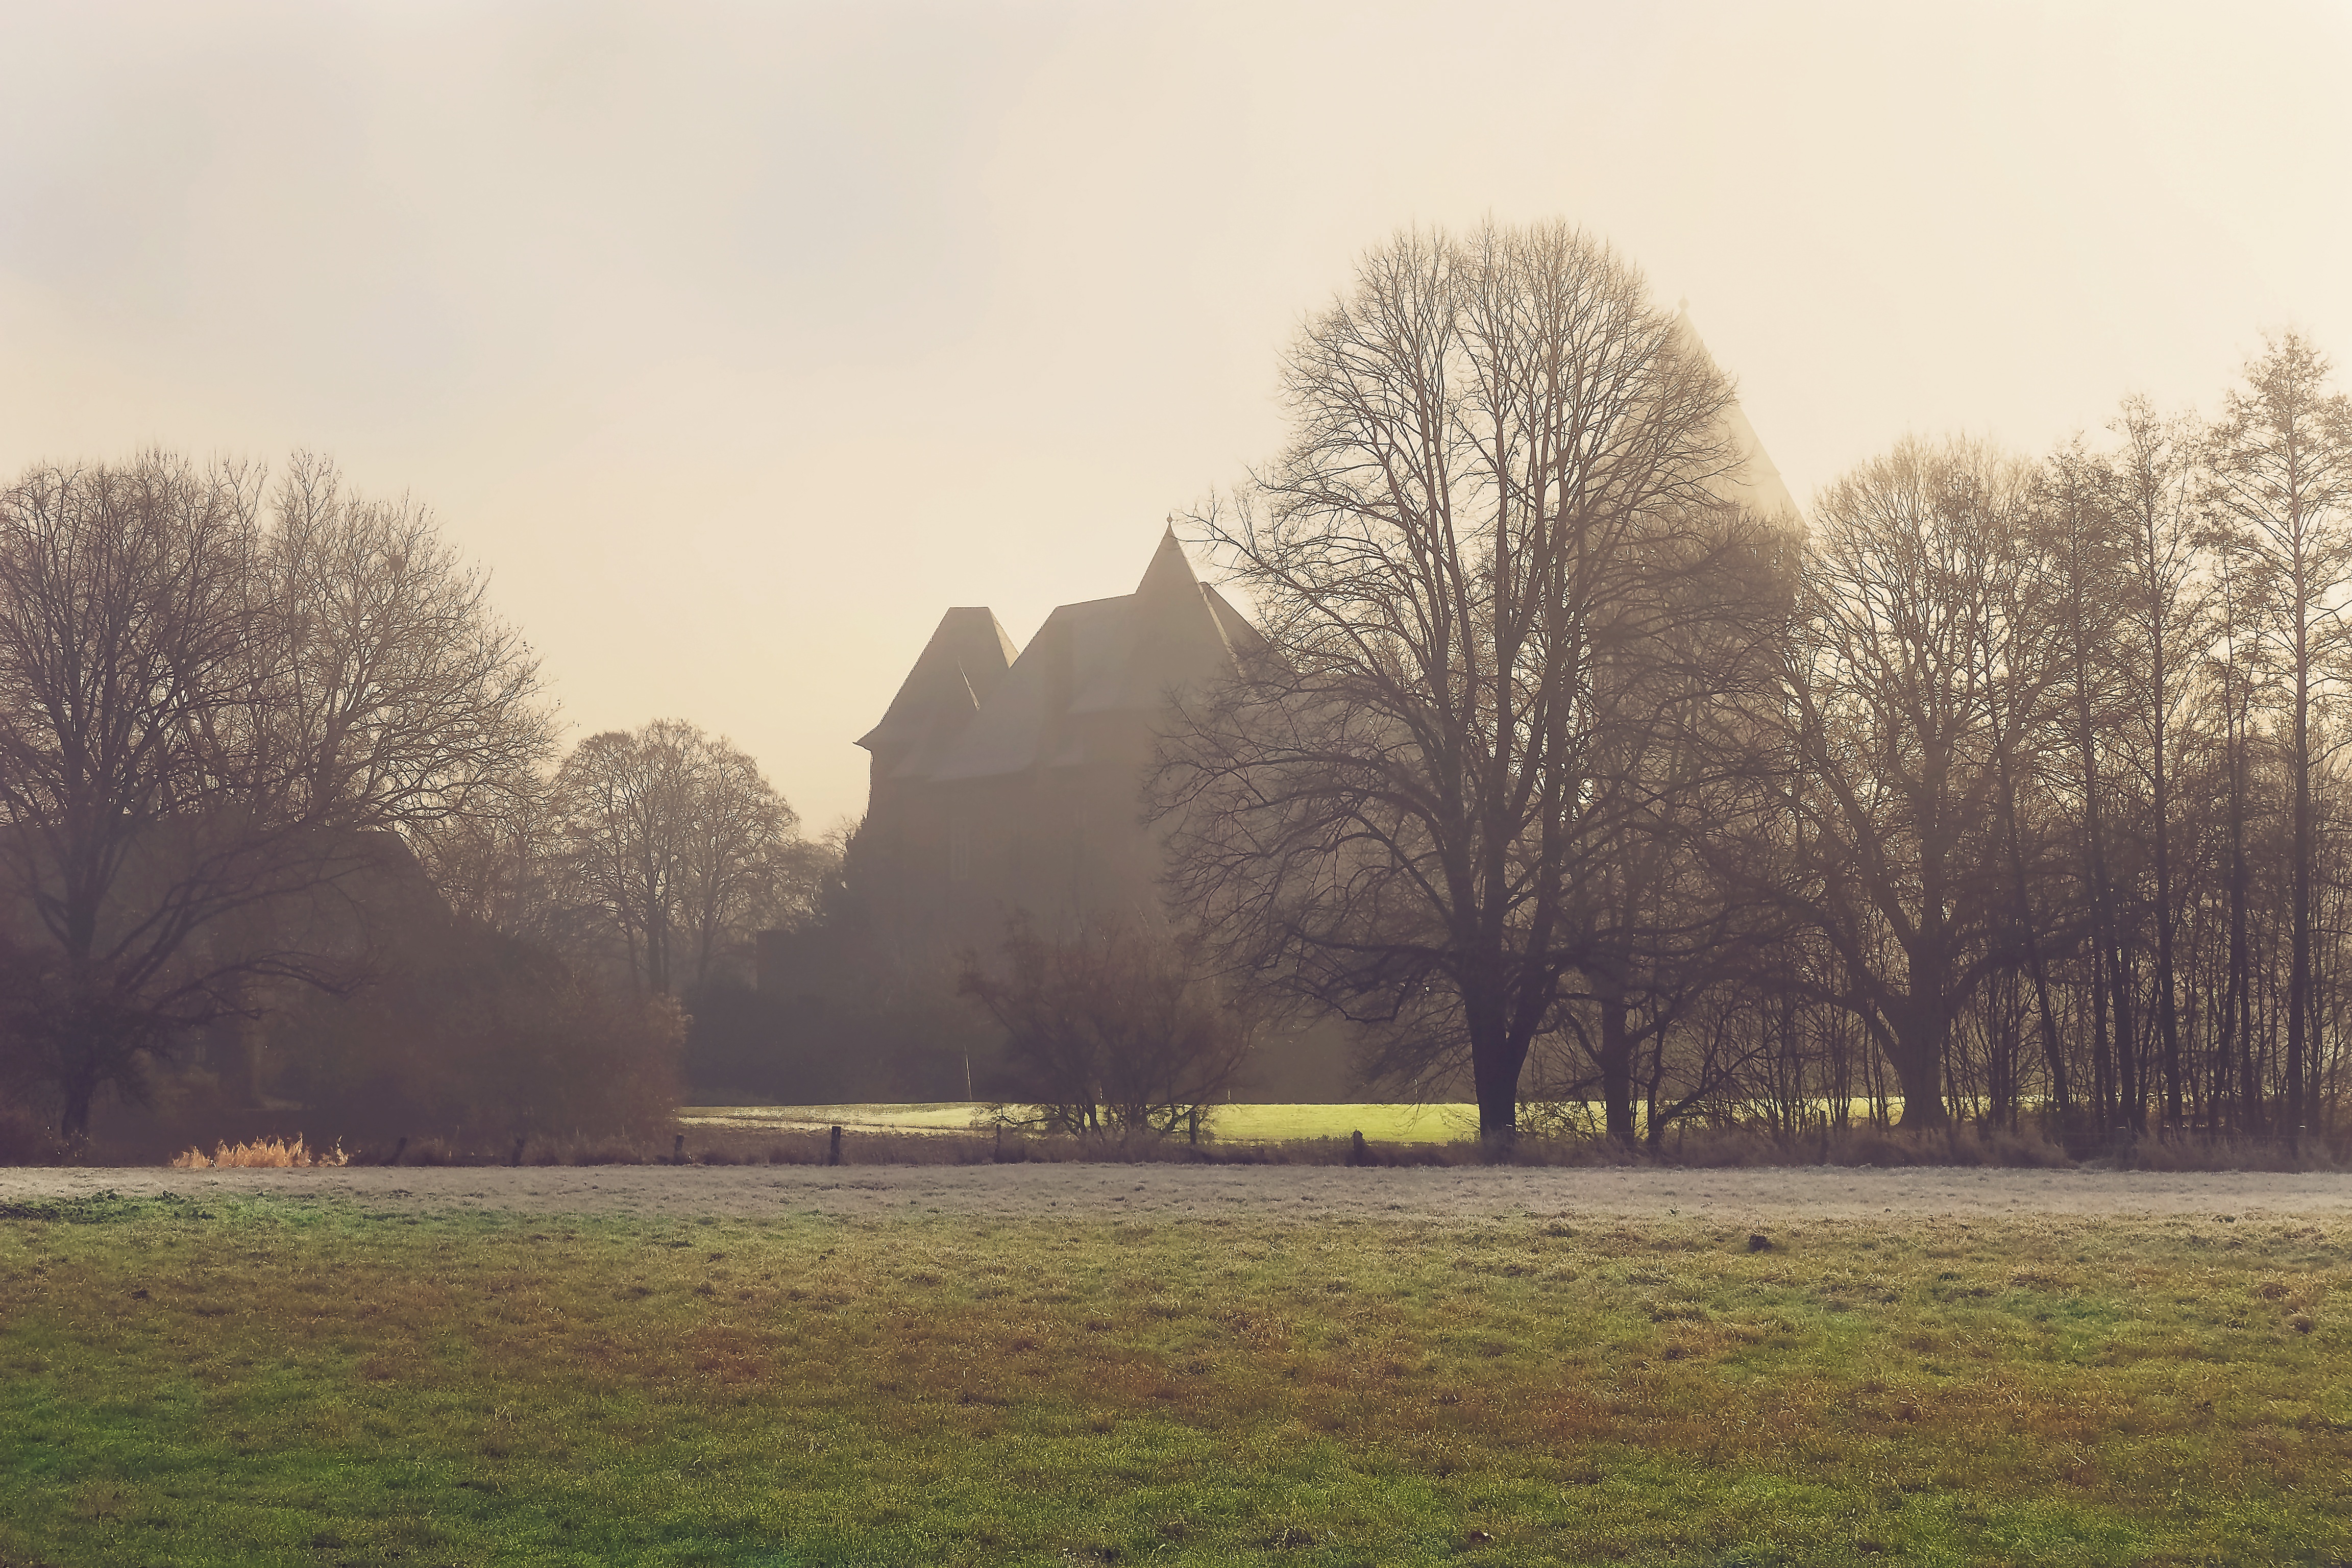
landscape, tree, nature, grass, silhouette, winter, light, fence, cloud, plant, sun, fog, sunrise, sunset, mist, field, meadow, sunlight, morning, hill, building, dawn, atmosphere, mystical, dusk, idyllic, evening, green, autumn, weather, haze, romantic, castle, rest, season, trees, mysterious, mood, idyll, glade, atmospheric, weather mood, rural area, atmospheric phenomenon, atmosphere of earth, woody plant